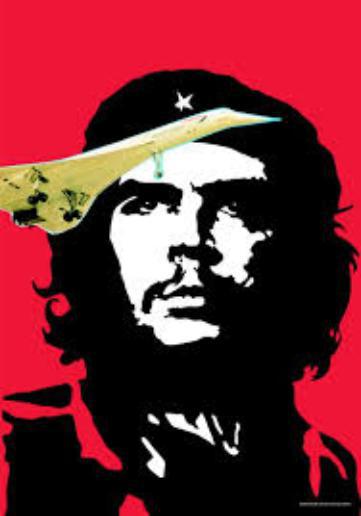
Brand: Che
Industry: Others